Joseph and Rachel Bartlett House

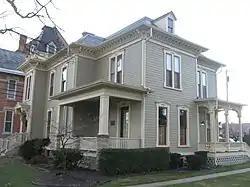
Front and side of the house

The Joseph and Rachel Bartlett House is a historic residence in the city of Fremont, Ohio, United States. Built in 1872, it is one of the city's more prominent examples of high-style architecture.